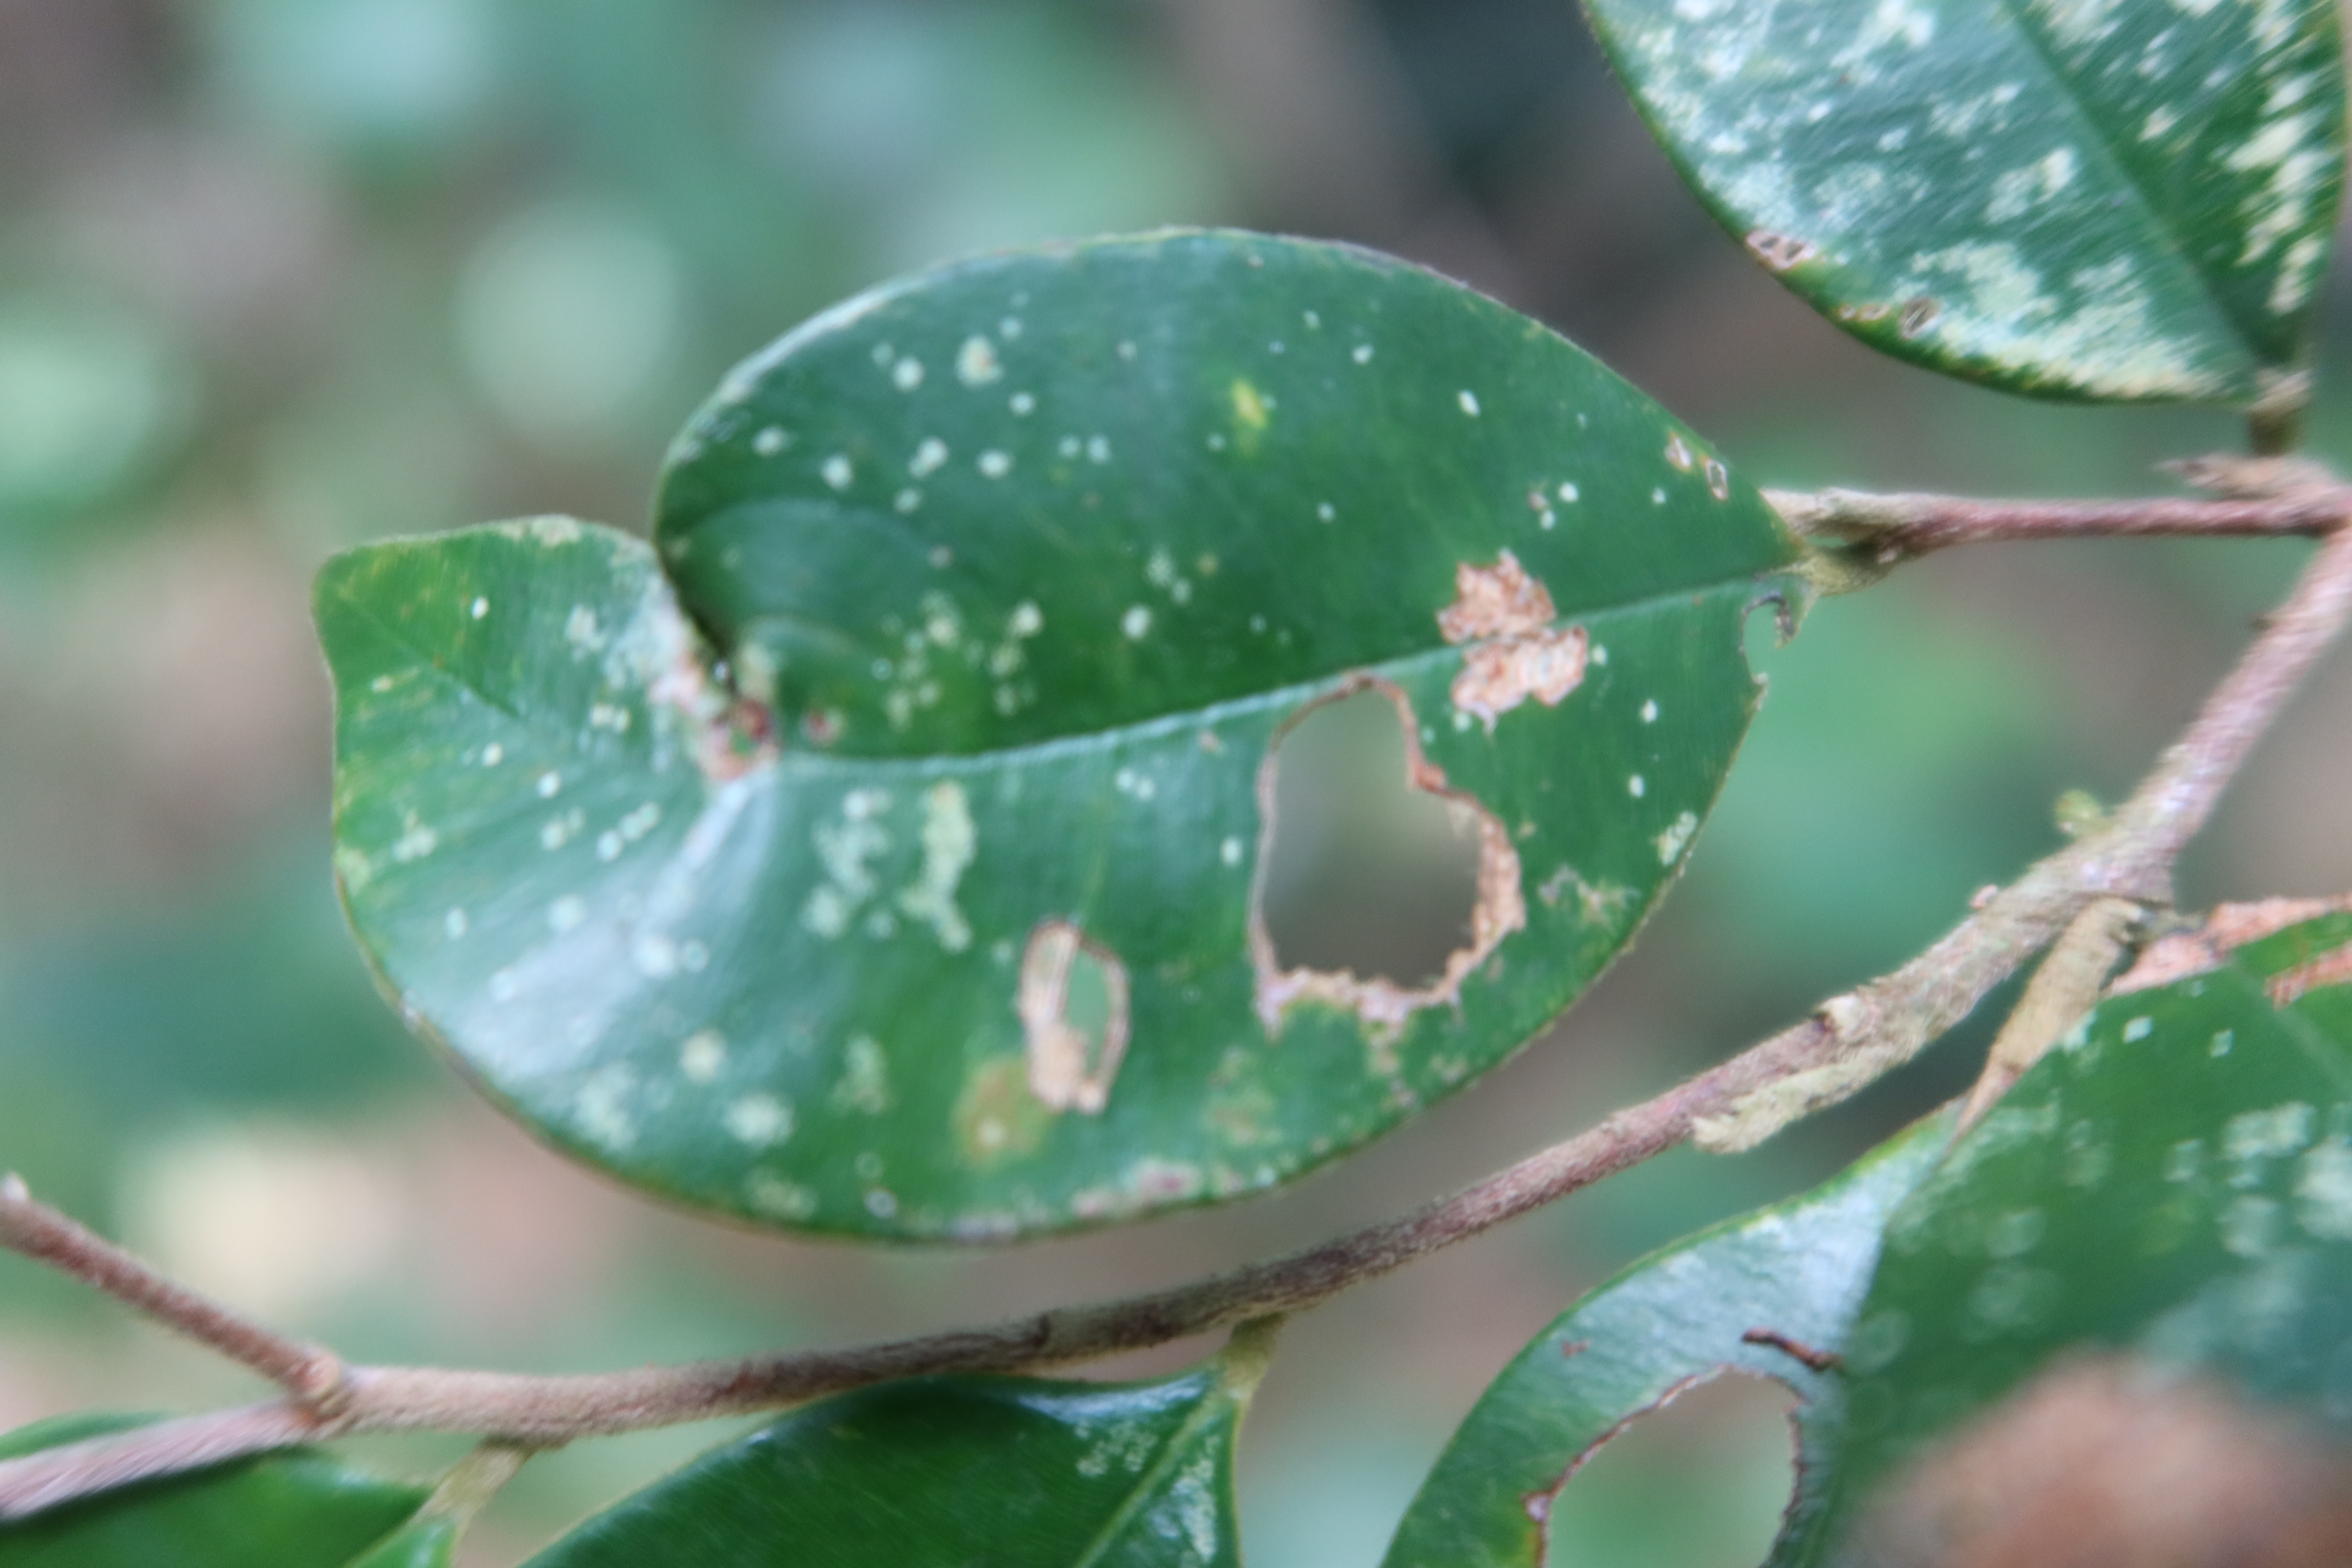
Label: Mosaic Viruses